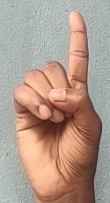
ASL sign: D